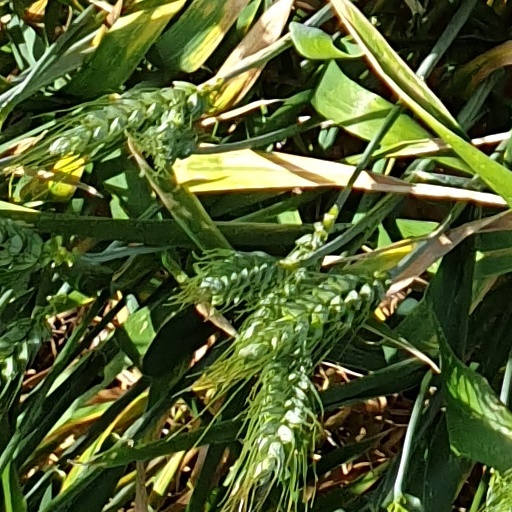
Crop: wheat